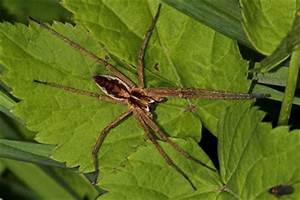
Label: ragno